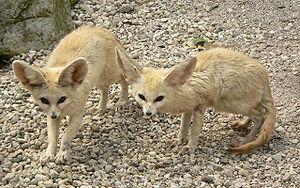
Le fennec, nommé aussi renard des sables ou renard des sables du Sahara est un petit renard qui vit dans le désert du Sahara et la péninsule du Sinaï. Avec ses oreilles caractéristiques, il est la plus petite espèce de sa famille. Sa fourrure, ses oreilles et sa fonction rénale sont adaptées aux conditions physiques du désert : températures extrêmes et pénurie d’eau. Ses oreilles lui servent également de système de ventilation et de refroidissement du sang. Elles l'aident à résister aux températures élevées et au climat extrême du désert.